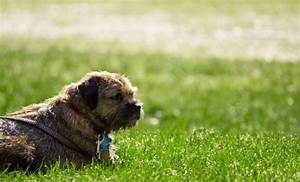
Label: cane